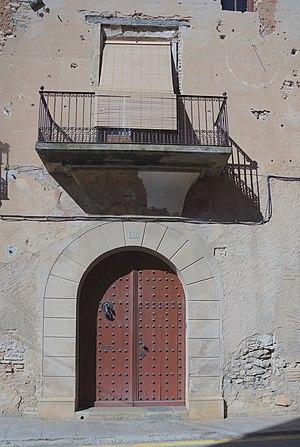
Ginestar, Catalogne: Porte et balcon avec fresques de Ca Tramontà